Rancho Sausal Redondo

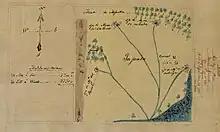
Rancho Sausal Redondo "diseño" (a watercolor map of land claims to be submitted to the U.S. government) showing the watershed

Rancho Sausal Redondo (Round Willow-grove Ranch) was a Mexican land grant in present day Los Angeles County, California given in 1837 to Antonio Ygnacio Ávila by Juan Alvarado Governor of Alta California. "Rancho Sausal Redondo" covered the area that now includes Playa Del Rey, El Segundo, Manhattan Beach, Lawndale, Hermosa Beach, Inglewood, Hawthorne, and Redondo Beach.